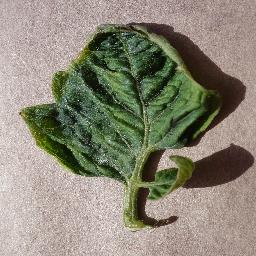
Label: Tomato___Tomato_Yellow_Leaf_Curl_Virus